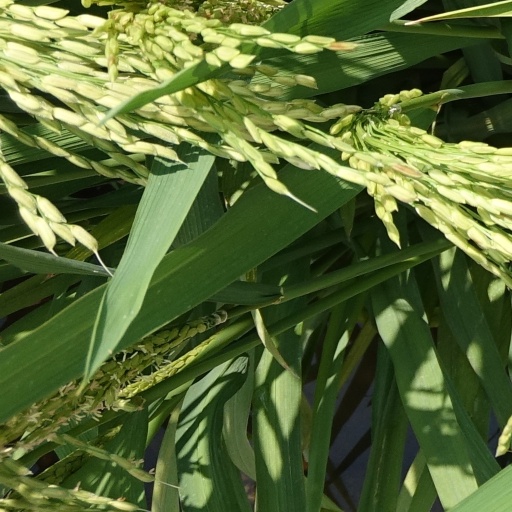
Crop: rice